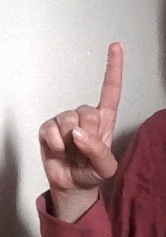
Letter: bb